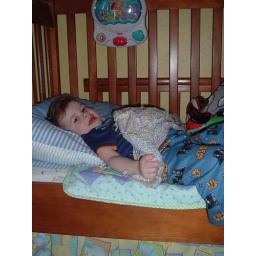
Gavin in his big boy bed